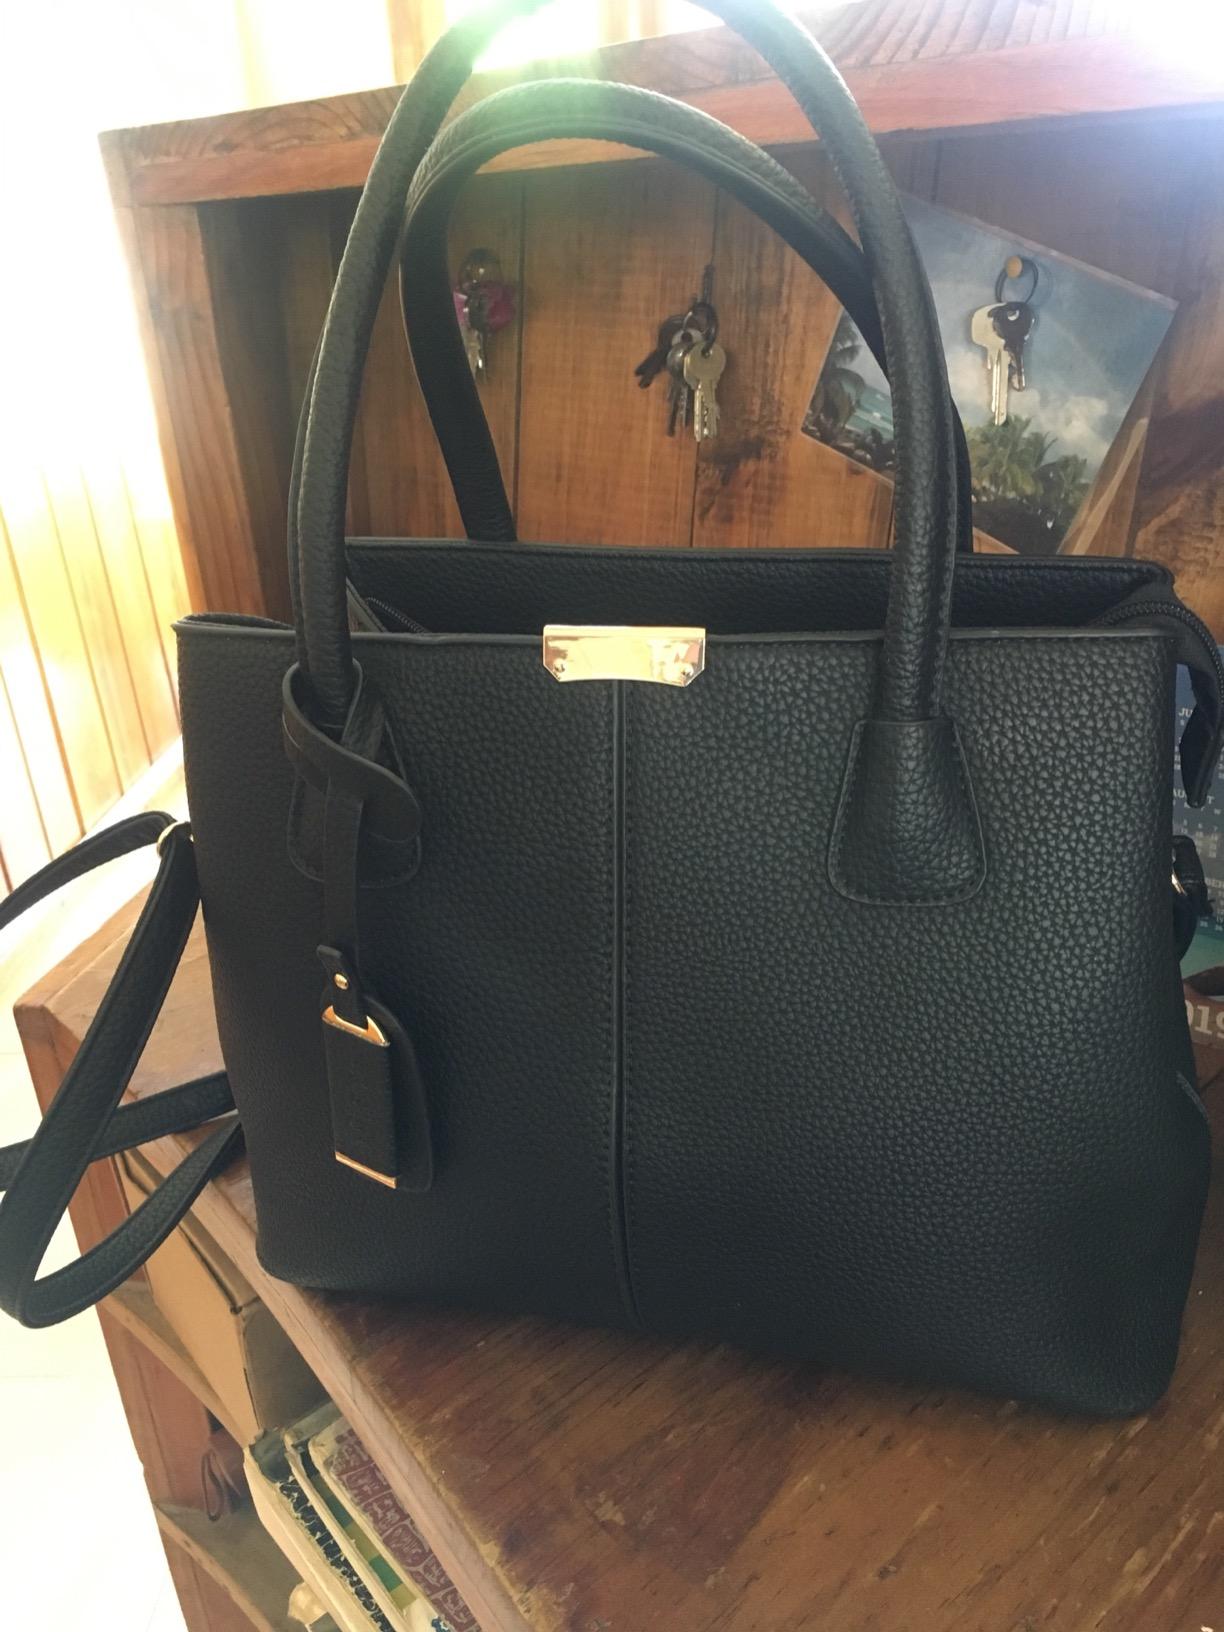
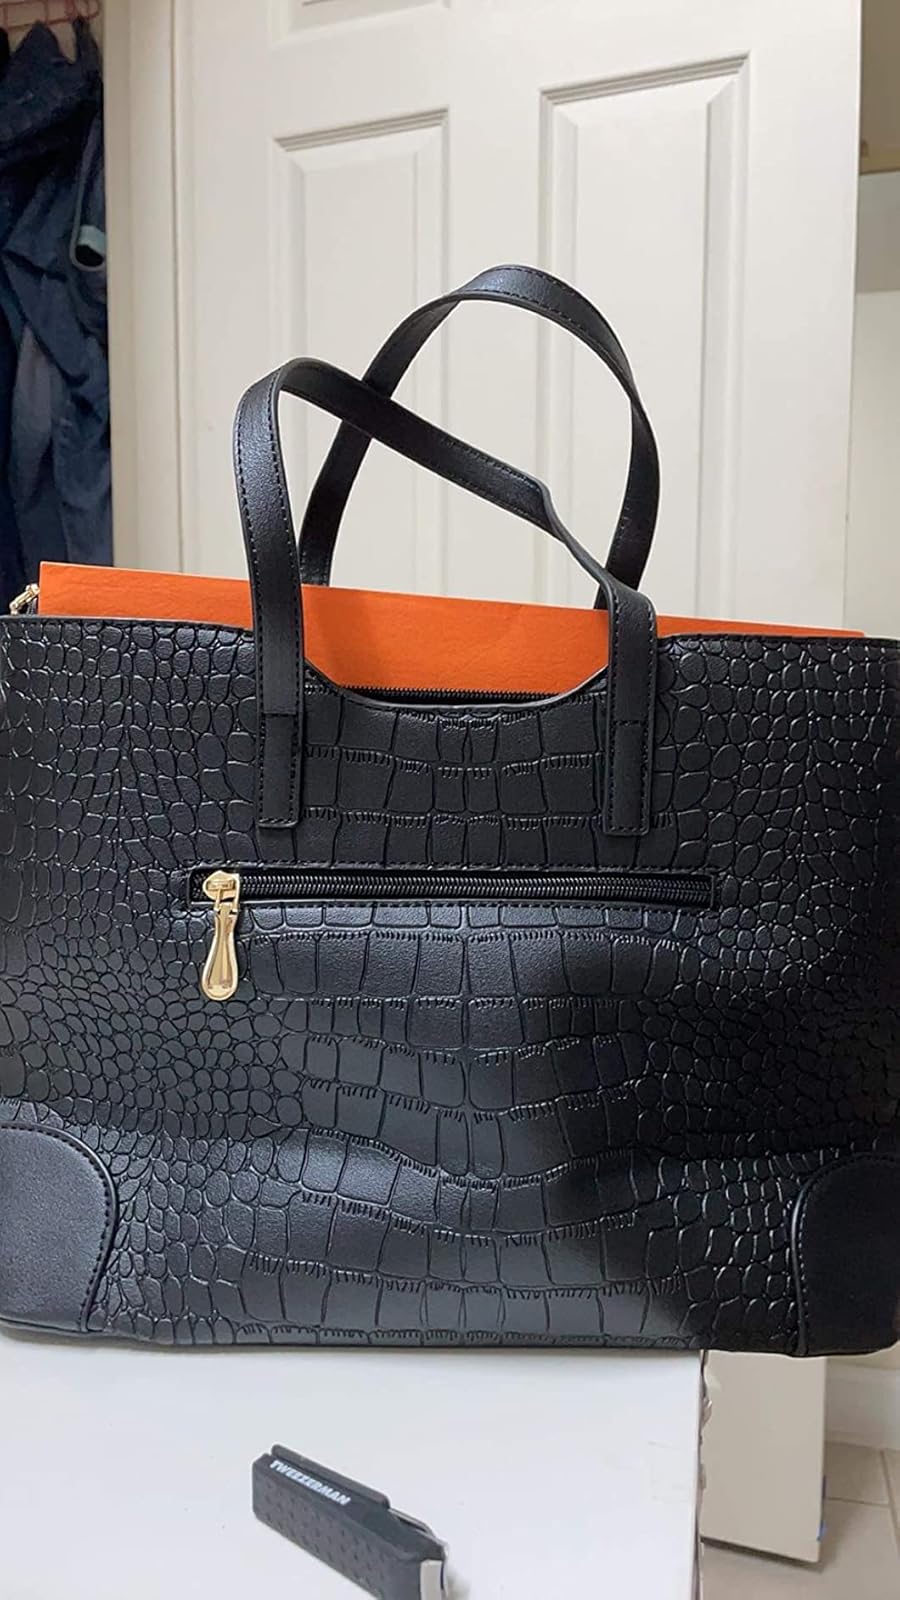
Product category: accessories_handbag
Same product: no